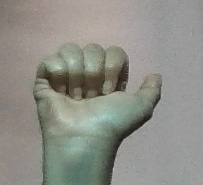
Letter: dhad